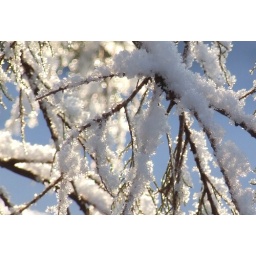
All the lane was quiet...so refreshing to have no sign of any cars around